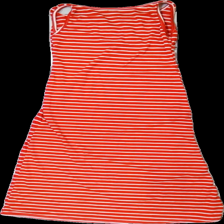
View: back
Type: Dress
Category: Ladies
Brand: Not in the list
Colors: Red, White
Material: 100% polyester
Pattern: Striped
Cut: V-collar
Season: All
Damage: lösa trådar
Damage location: bottom center
Damage 2: lös tråd
Damage 2 location: top center
Price range: <50
Recommended usage: Reuse
Description: randig lång klänning